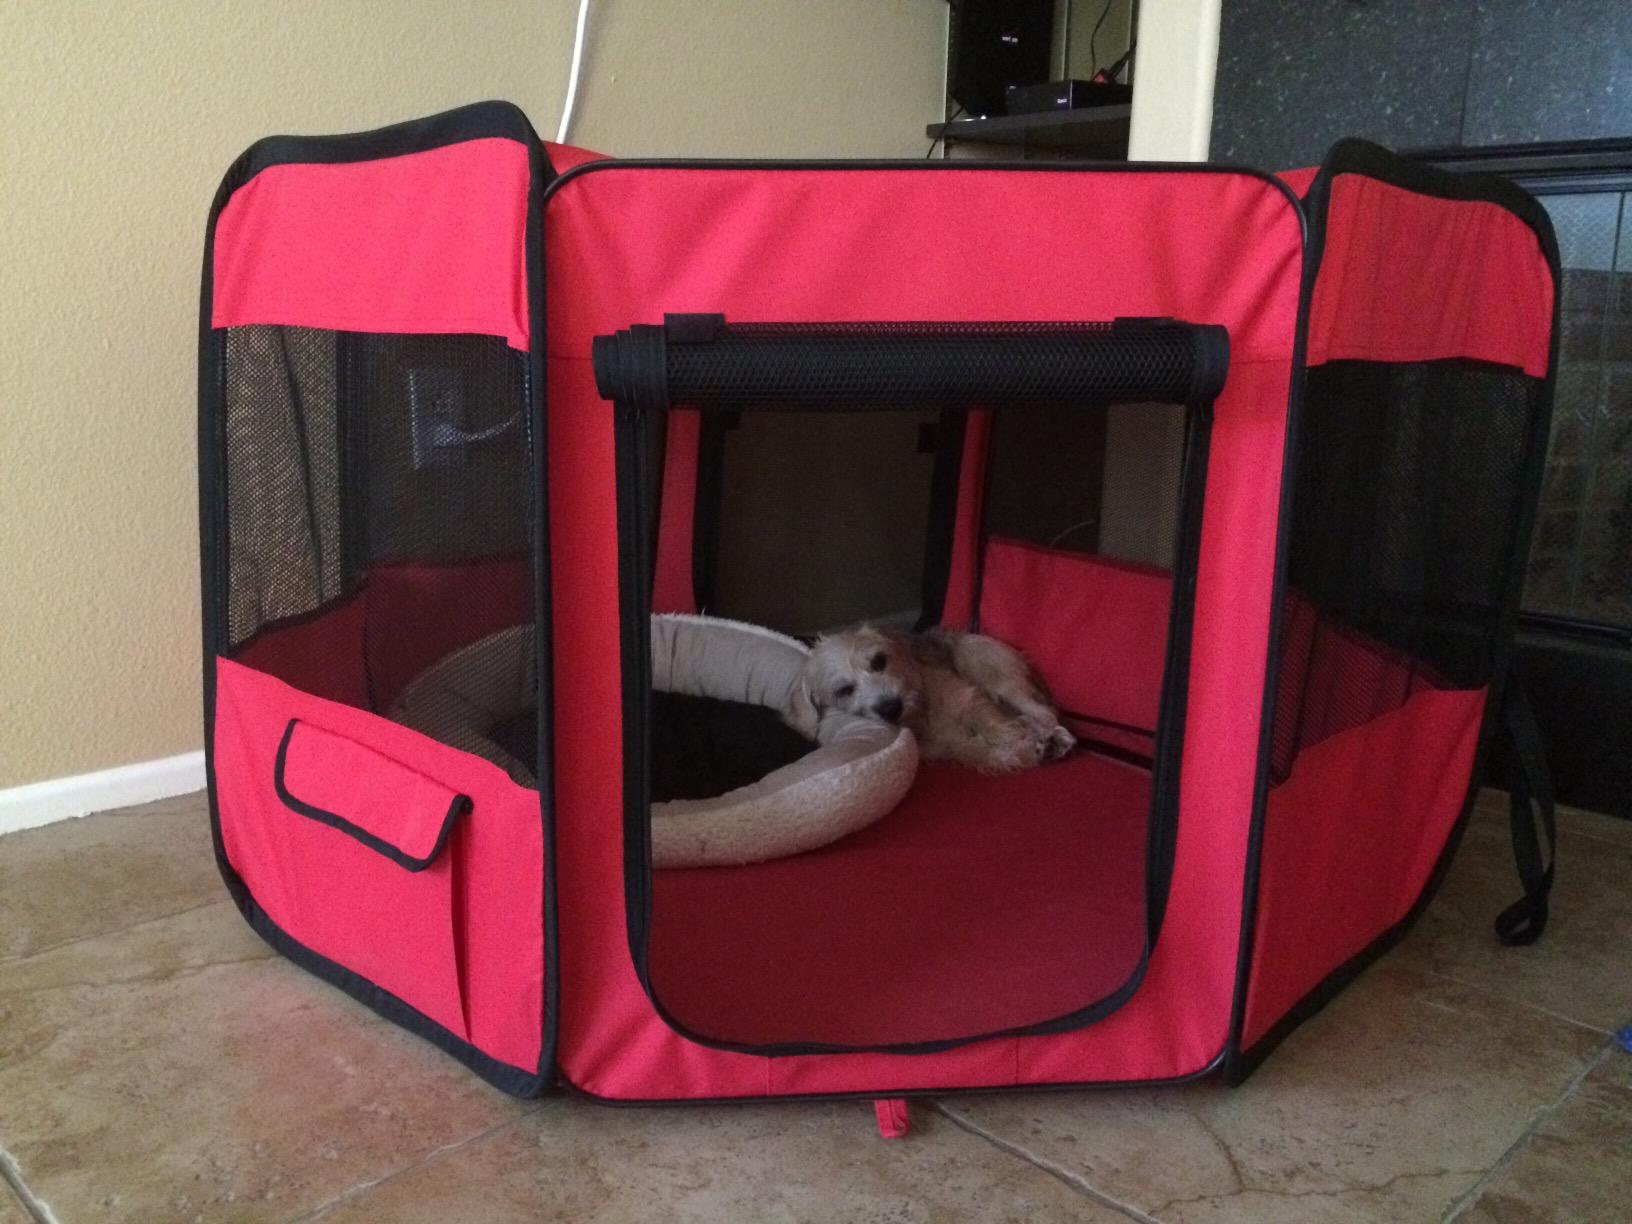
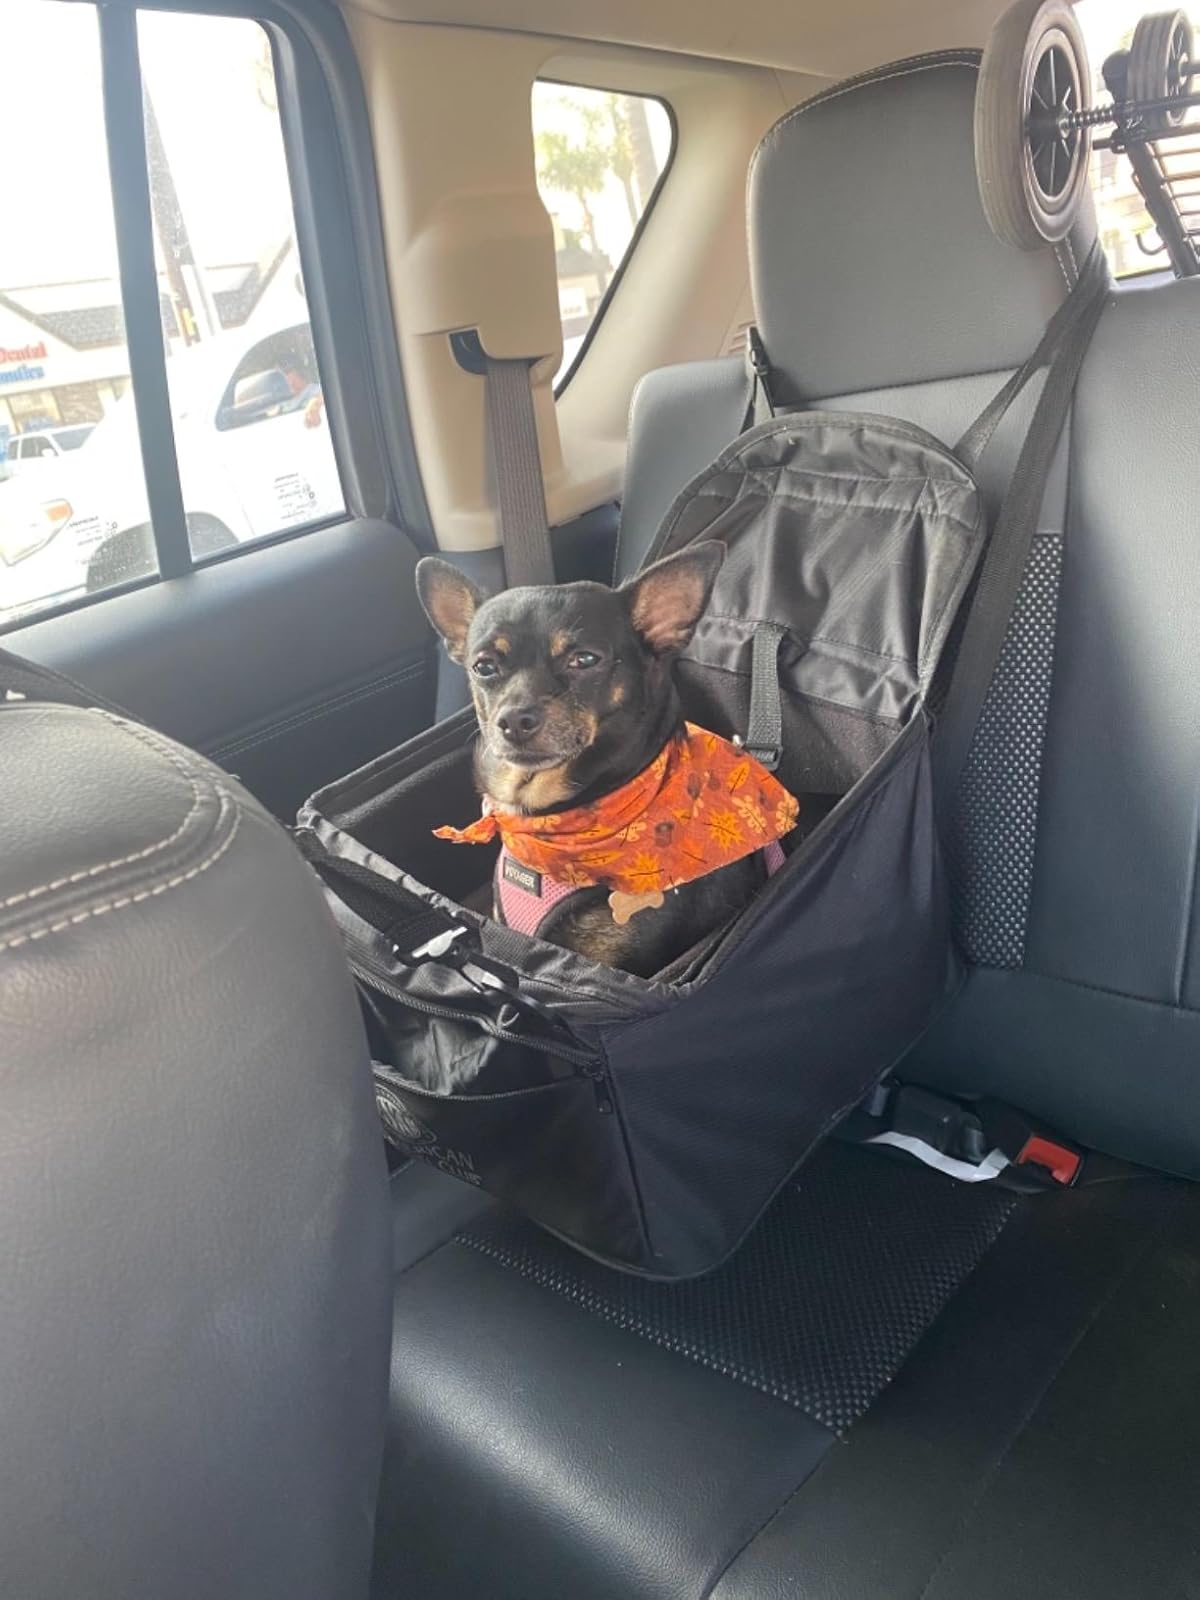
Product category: items_kennel
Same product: no